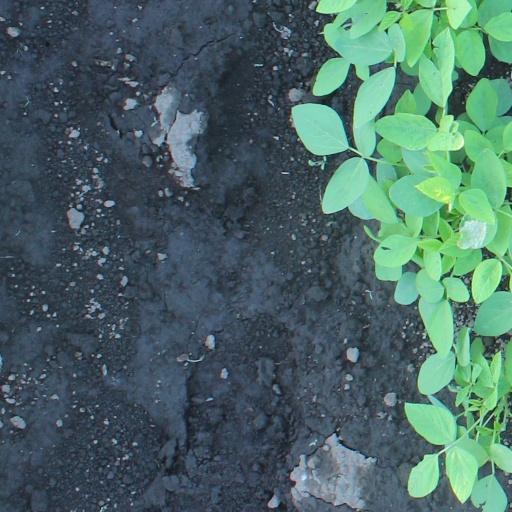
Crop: soybean